7th (Merionethshire and Montgomeryshire) Battalion, Royal Welch Fusiliers

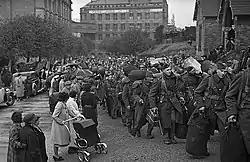
Royal Welch Fusiliers Territorials leaving Newtown, 28 October 1939.

53rd (Welsh) Division mobilised in Western Command on the outbreak of war in September 1939. Parts of the division were sent to Northern Ireland from October 1939, and the whole division was stationed there from 3 April 1940 to 30 April 1941 as part of VI Corps.